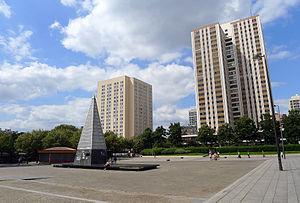
Place des Fêtes (parvis central) - Paris XIX
La place des Fêtes est une vaste place de l'est du 19ᵉ arrondissement de Paris, qui a donné son nom au quartier qui l'entoure.
Le quartier d’Amérique est le 75ᵉ quartier administratif de Paris situé dans le 19ᵉ arrondissement.